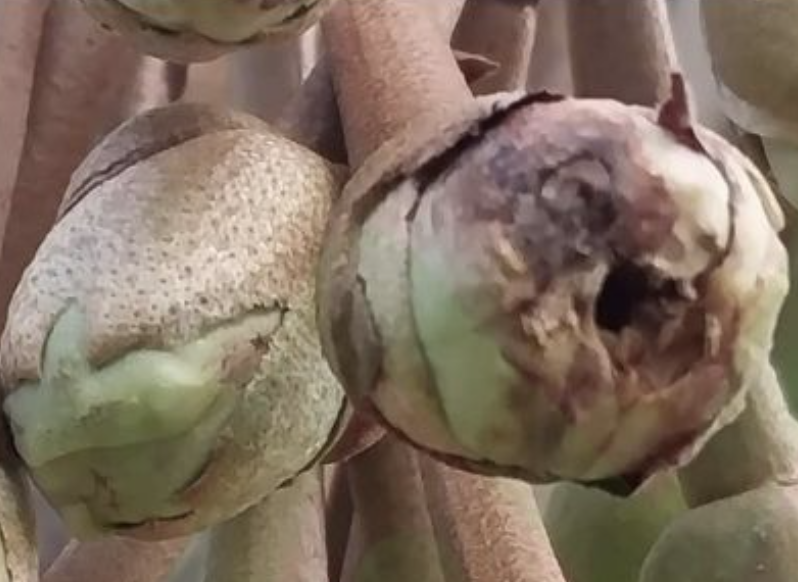
Label: sooty_mold